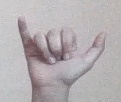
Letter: ya